Main Street

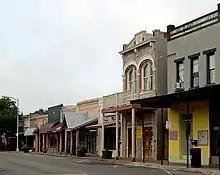
A traditional Main Street; Bastrop, Texas, featuring the small shops and old-fashioned architecture typical of rural towns

In the general sense, the term "Main Street" refers to a place of small-town traditional values, usually in contrast to big-city modernity. Social realists from 1870 to 1930 used the name as a symbol of stifling conformity. Sherwood Anderson, for example, wrote "Winesburg, Ohio: A Group of Tales of Ohio Small Town Life" in 1919. The best-selling 1920 novel "Main Street" was a critique of small-town life by the American writer Sinclair Lewis. The locale was "Gopher Prairie," presented as an 'ideal type' of the Midwestern town, and the heroine, Carol Kennicott, was a more urbane, 'ideal-typical' Progressive.